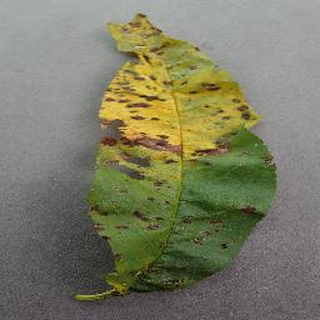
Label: peach_bacterial_spot